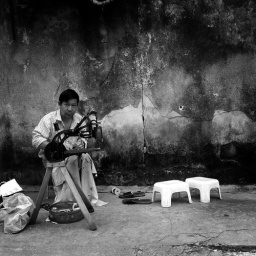
A shoe repair &amp;quot;vendor&amp;quot; sits behind his 'sewing' machine in a narrow &amp;quot;nong tang (alley) in the Qiaodong district